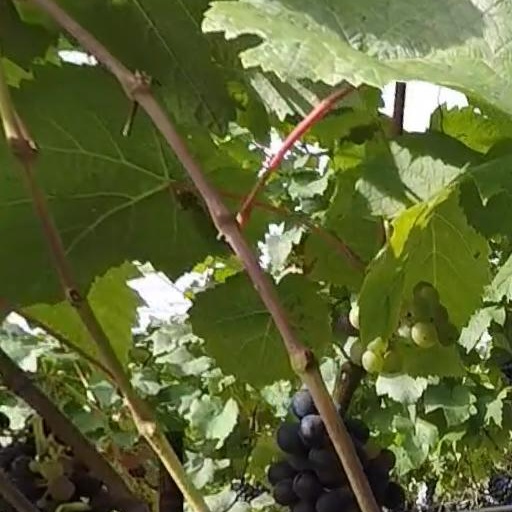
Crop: grape